Insulin shock therapy

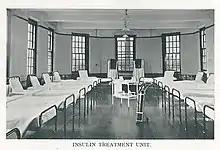
An insulin treatment ward, circa 1951, Roundway Hospital, Devizes, England

Insulin coma therapy was a labour-intensive treatment that required trained staff and a special unit. Patients, who were almost invariably diagnosed with schizophrenia, were selected on the basis of having a good prognosis and the physical strength to withstand an arduous treatment. There were no standard guidelines for treatment. Different hospitals and psychiatrists developed their own protocols. Typically, injections were administered six days a week for about two months.